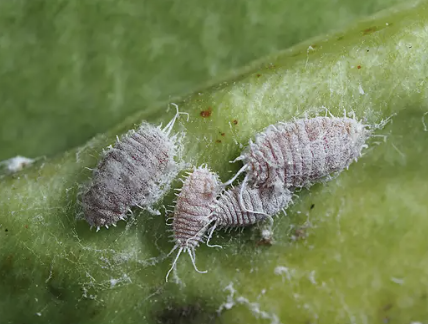
Label: mealybug_infestation